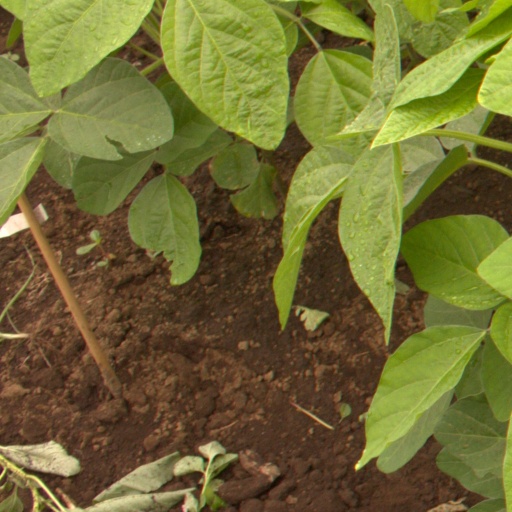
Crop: soybean